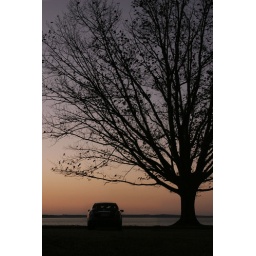
Our rental car sitting under a tree silhouetted by the dim light of the dawn, Jamestown Peninsula, Williamsburg, Virginia.